Teatro San Gallo

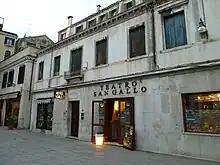
Entrance of the Teatro San Gallo

The Teatro San Gallo in Venice, was built during the early part of the 20th century in the original courtyard of a 13th-century palazzo just behind Piazza San Marco in Venice. Some of the original features of the original palazzo are still visible in various parts of the theatre.